Future of the Indian Air Force

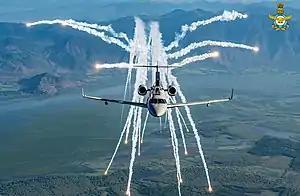
Netra Mk 1

On 3 February 2021, the Ministry of Defence signed the contract with HAL for the procurement of 83 advanced HAL Tejas aircraft, which includes 73 Mark 1A and 10 Mark 1 trainer variants with advanced AESA Radars, jammers, superior avionics, next-gen BVR missiles, better payload, and enhanced combat range.